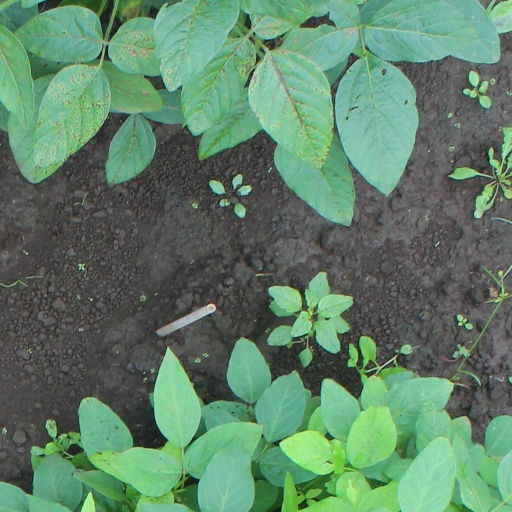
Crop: soybean